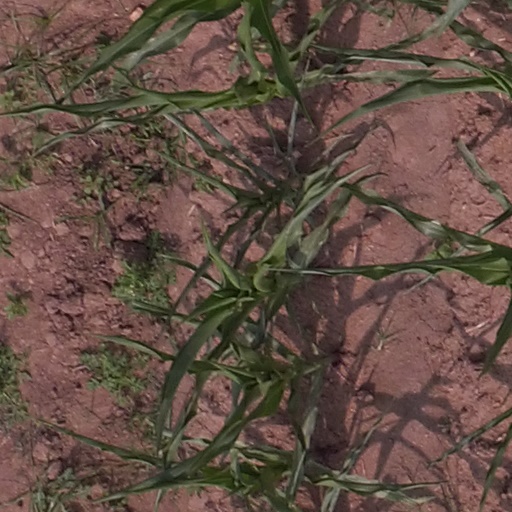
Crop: maize; corn